Funeral coin

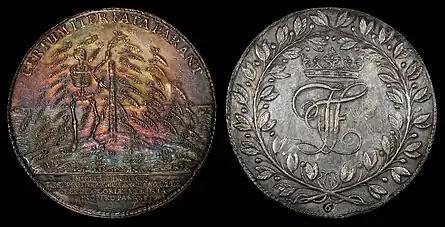
6 Sterbethaler John Frederick, Duke of Brunswick-Lüneburg († 1679); obv.: monogram JF in laurel wreath, rev.: Death as a skeleton, breaking the fronds off a palm tree ( 1692)

The term funeral coin is used for coins issued on the occasion of the death of a prominent person, mostly a ruling prince or a coin-lord. The obverse of such a coin usually depicts the portrait of the deceased; the reverse may show the coat of arms and important biographic data.